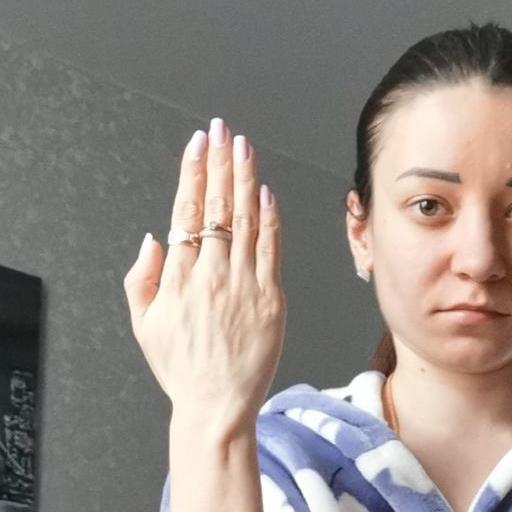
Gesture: stop_inverted